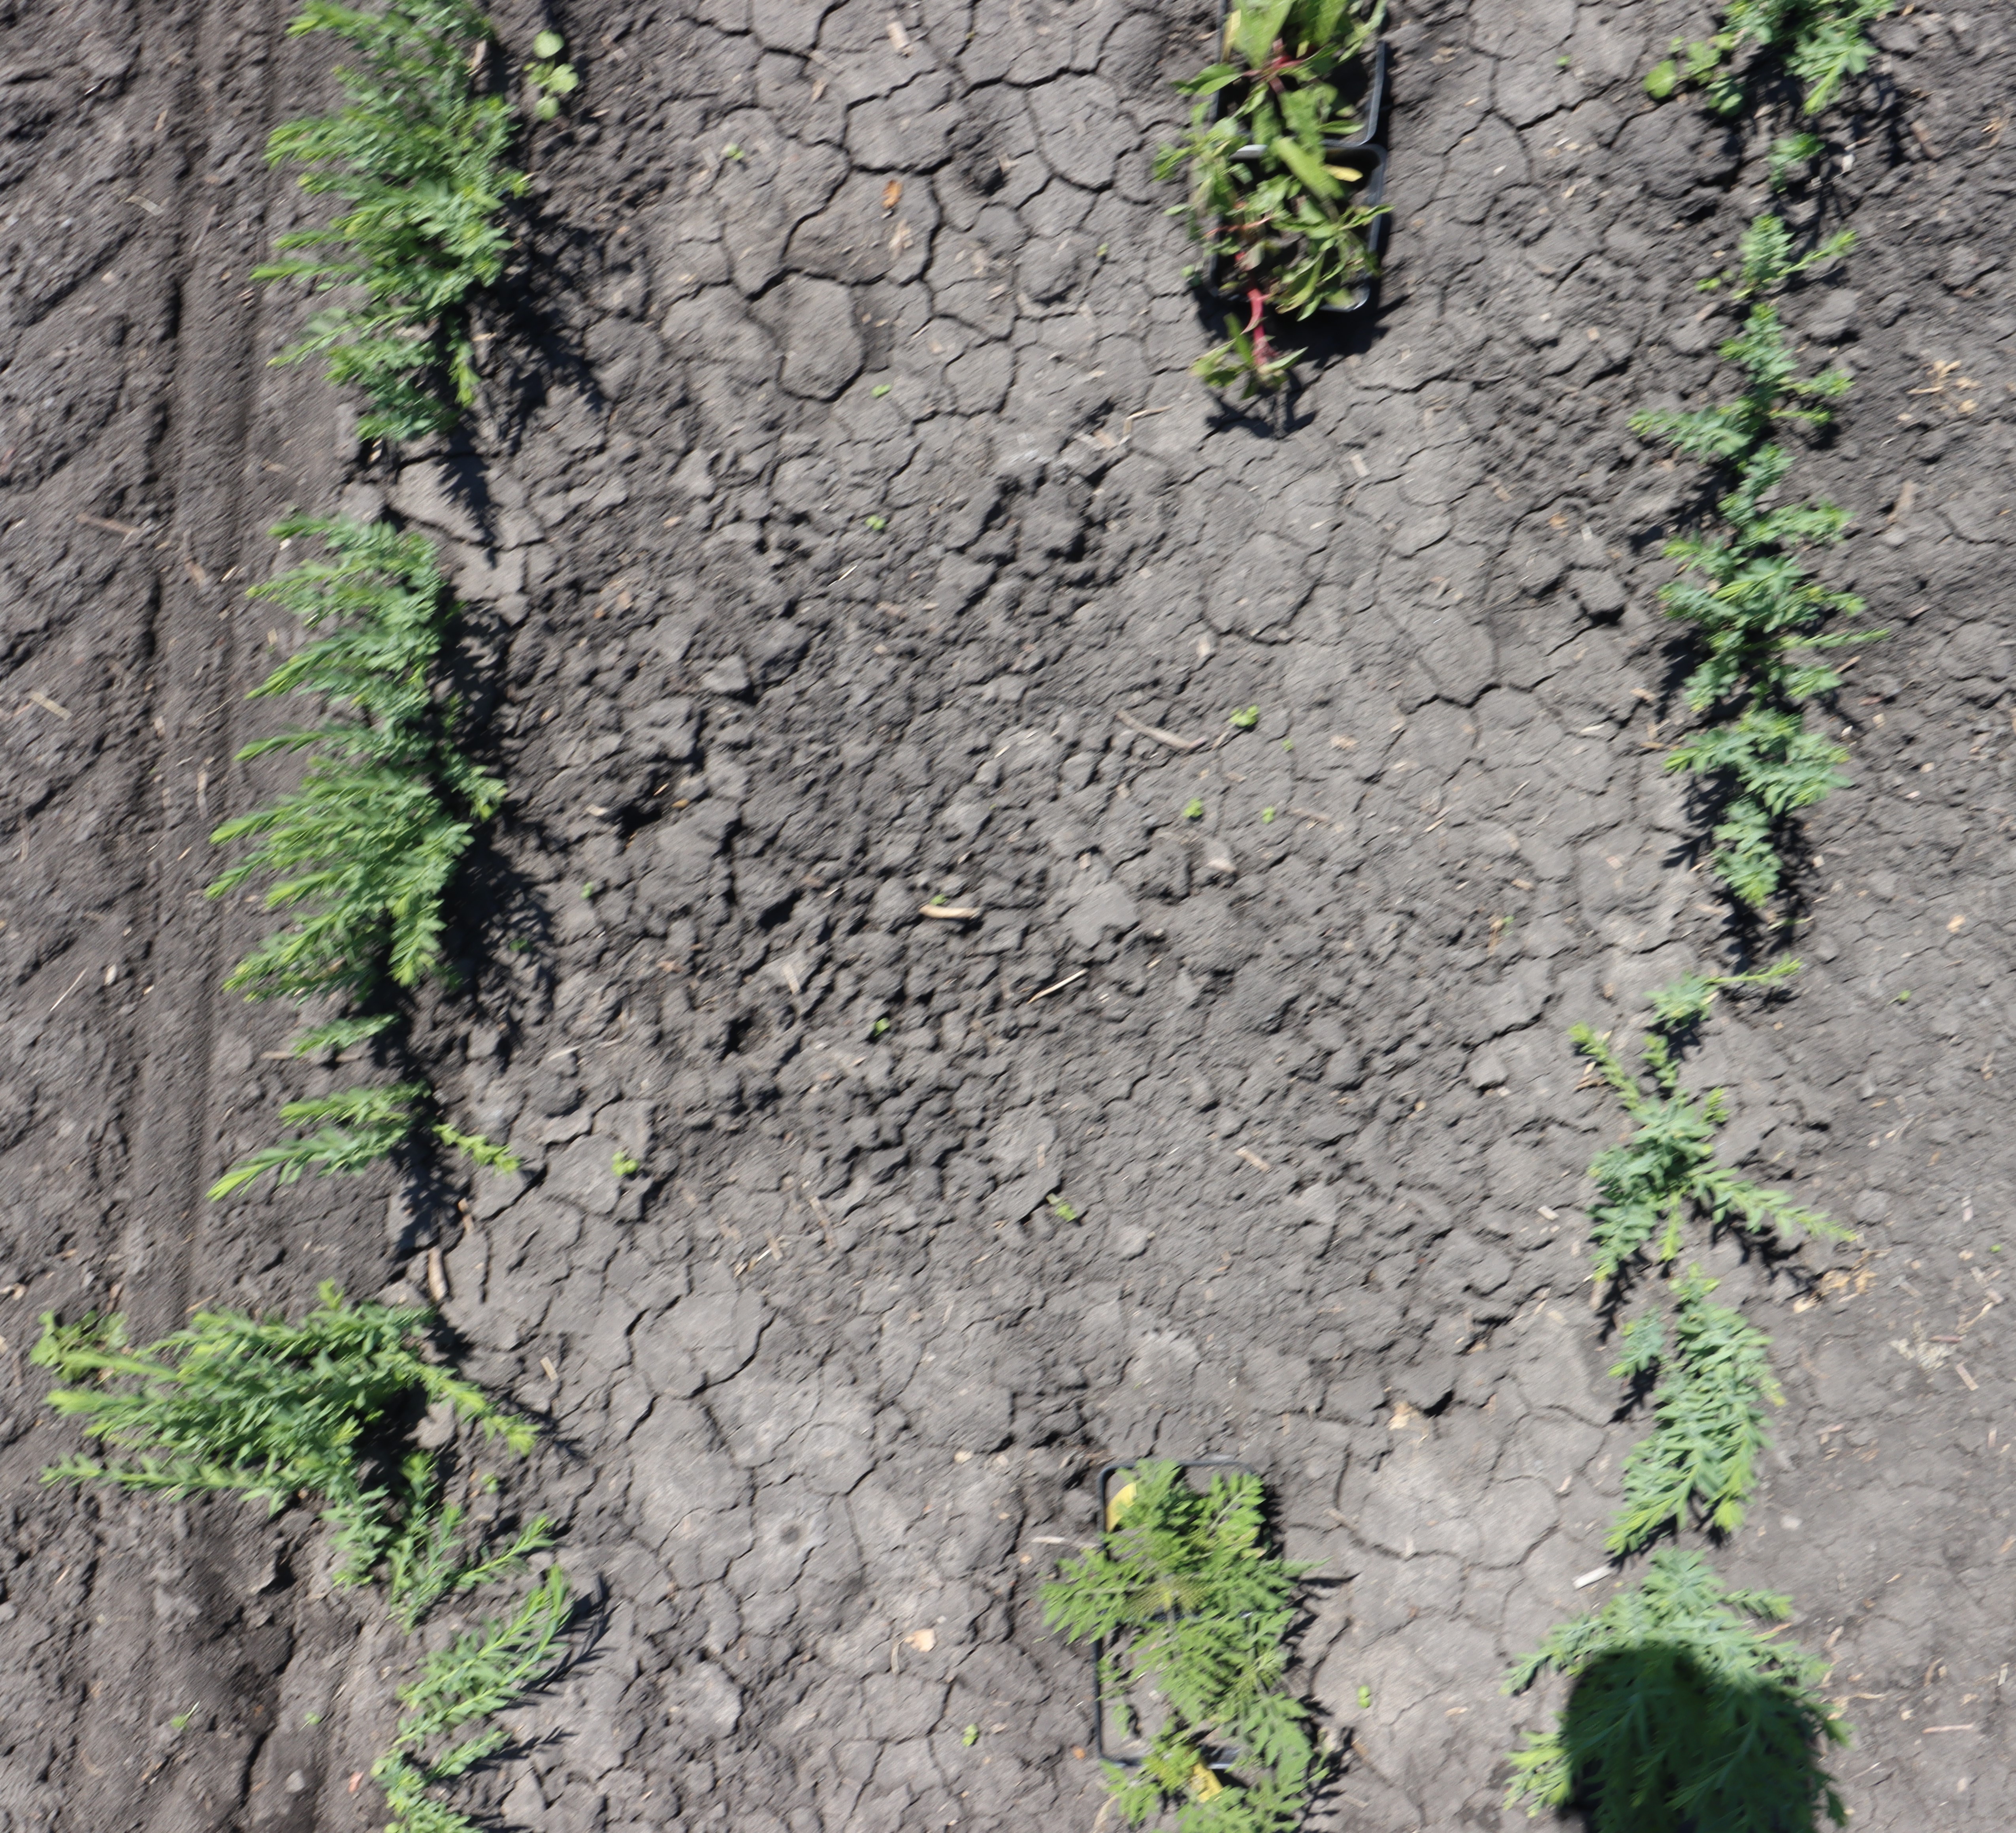
Crop: Flax
Objects: Flax, Flax, Flax, Flax, Flax, Flax, Flax, Flax, Flax, Waterhemp, Ragweed